Adansonia digitata

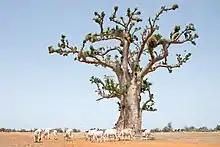
A cow-herder in Senegal harvests baobab leaves for forage in the dry season.

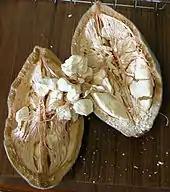
The fruit is used to make a drink.

People have traditionally valued the trees as sources of food, water, health remedies or places of shelter. The baobab is a traditional food plant in Africa, but is little-known elsewhere. Adanson concluded that the baobab, of all the trees he studied, "is probably the most useful tree in all." He consumed baobab juice twice a day while in Africa, and was convinced that it maintained his health. According to a modern field guide, the juice can help cure diarrhoea.